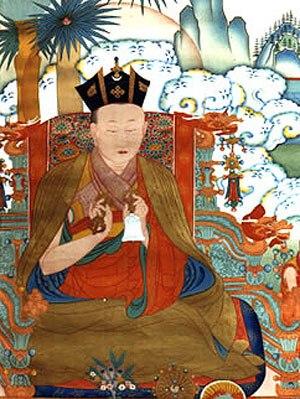
La coiffe noire est un objet rituel sacré dont les Karmapas sont les détenteurs. On dit que la seule vue de cette coiffe peut éveiller le plus profond potentiel de l'esprit et même apporter l'illumination.